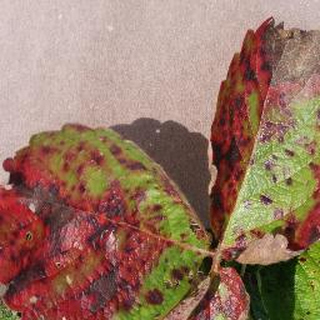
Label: strawberry_leaf_scorch